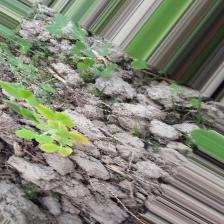
Label: Normal